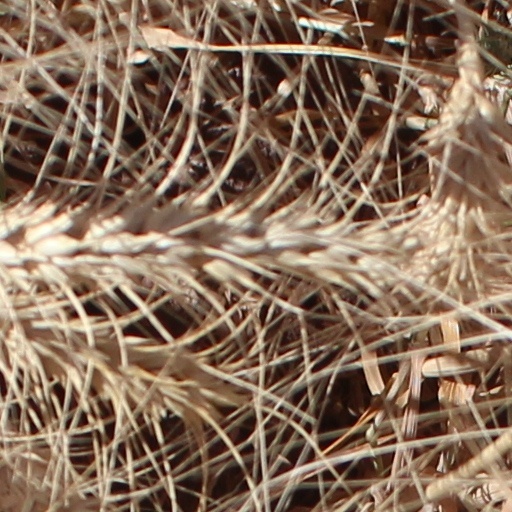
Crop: wheat